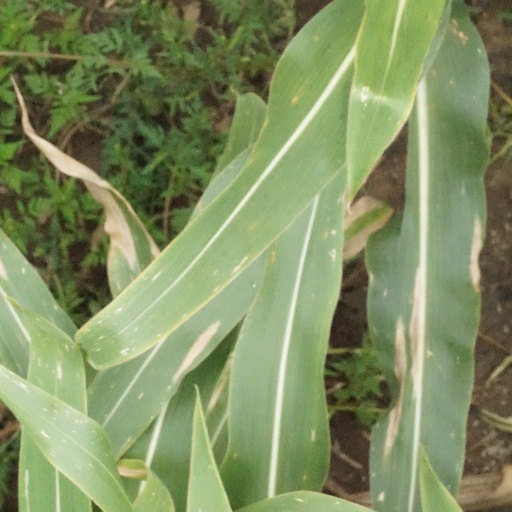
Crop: maize; corn